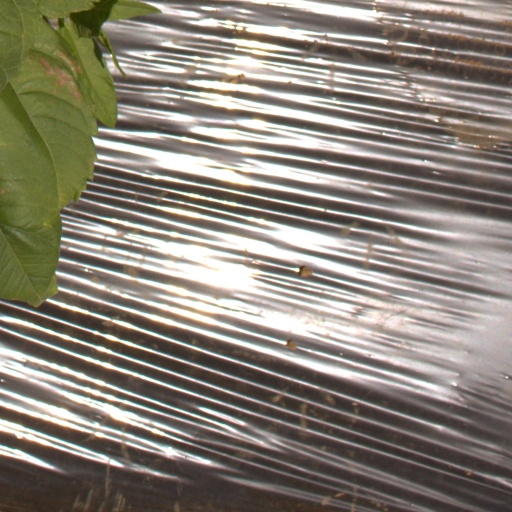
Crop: Jerusalem artichoke